Singam Puli

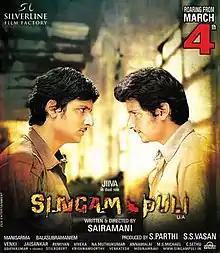
Theatrical release poster

Singam Puli ("") is a 2011 Indian Tamil-language action drama film written and directed by Sai Ramani. It stars Jiiva in dual roles as the hero and villain, co-starring Ramya, Honey Rose and Santhanam. With its release delayed multiple times, the film saw a theatrical release on 4 March 2011. The film was dubbed in Telugu as "Simham Puli". It opened to a mixed critical reception, and was moderately successful at the box office.